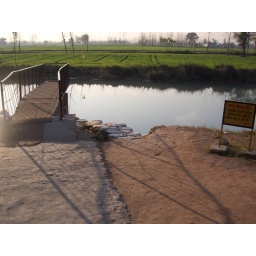
Walking from the foot bridge, one get to this over hanging bridge over the river from where the ashes are immersed into the river.